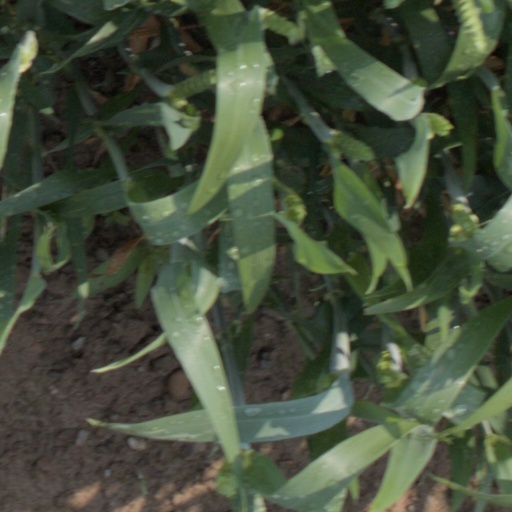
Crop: wheat